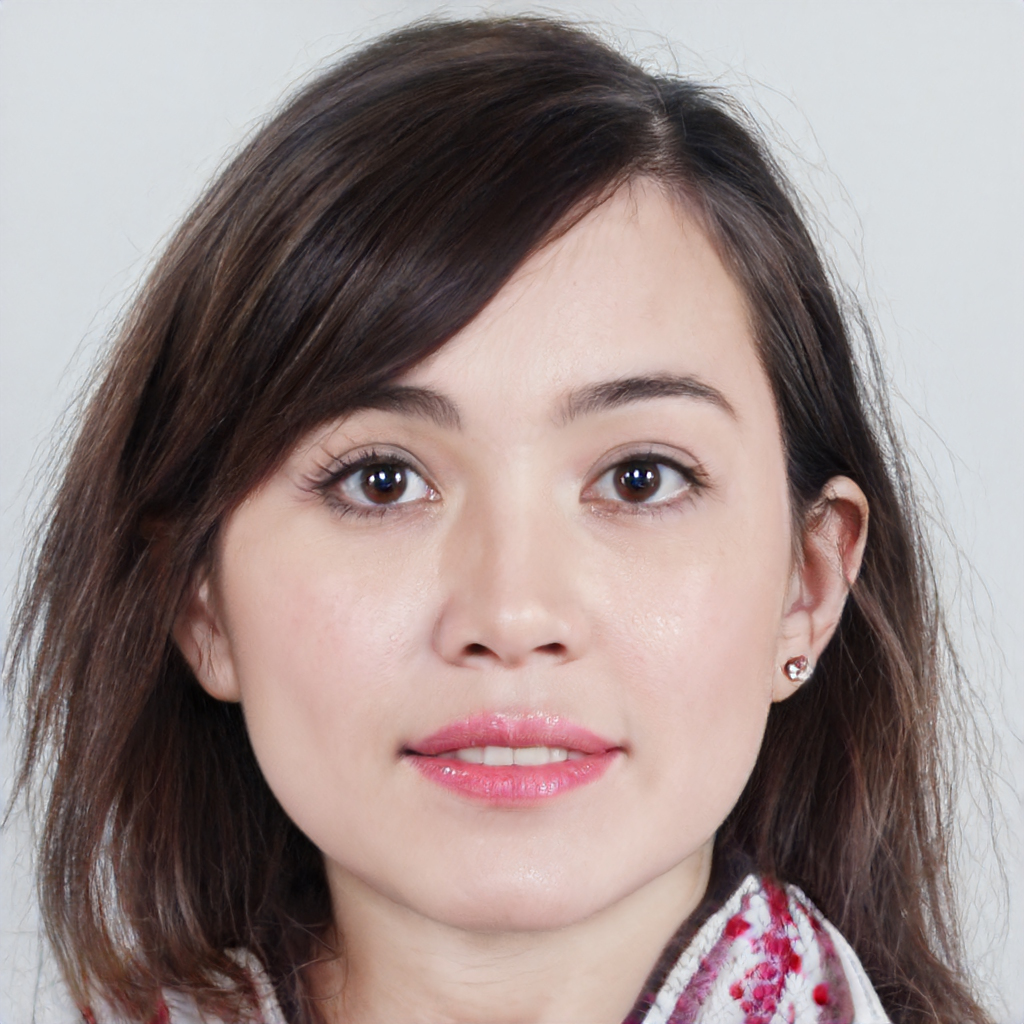
Label: No Watermark